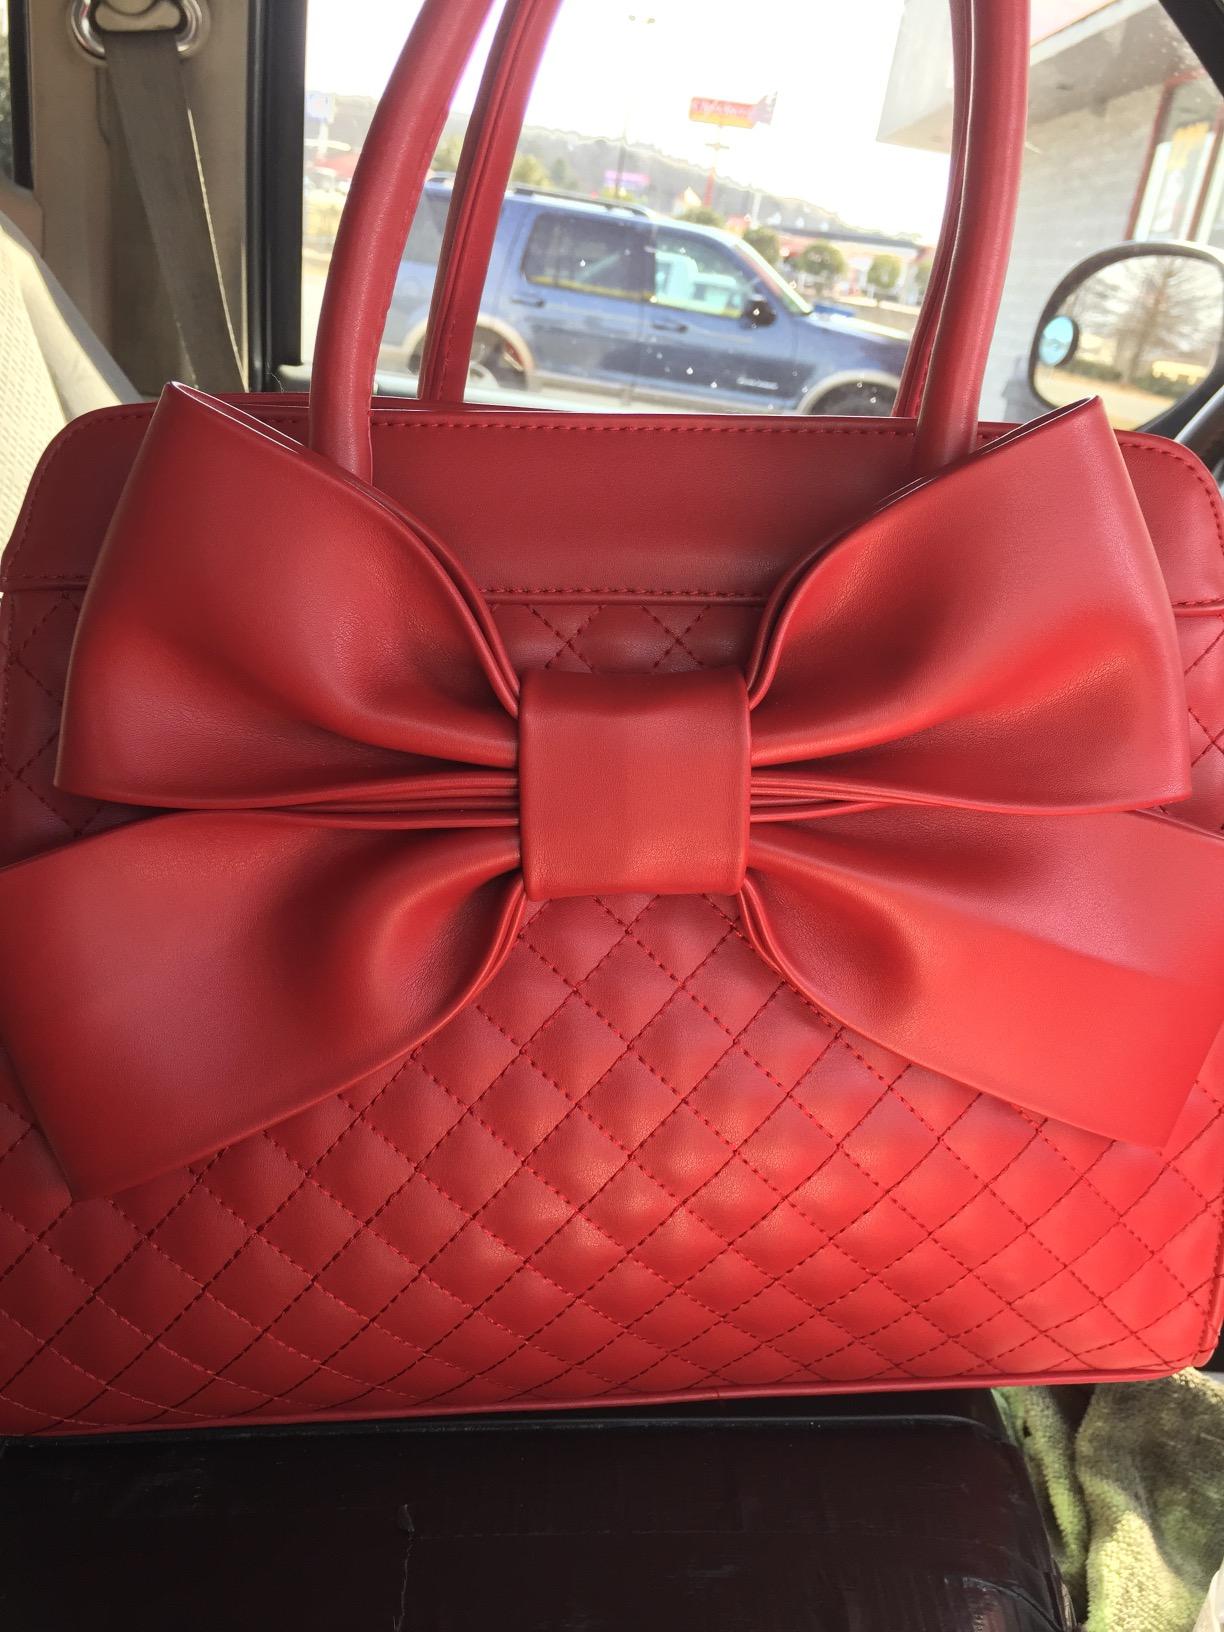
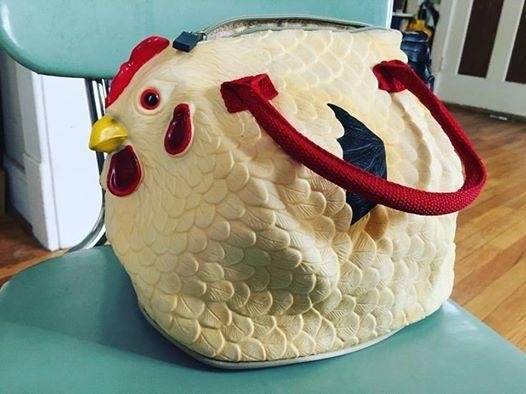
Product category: accessories_handbag
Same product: no